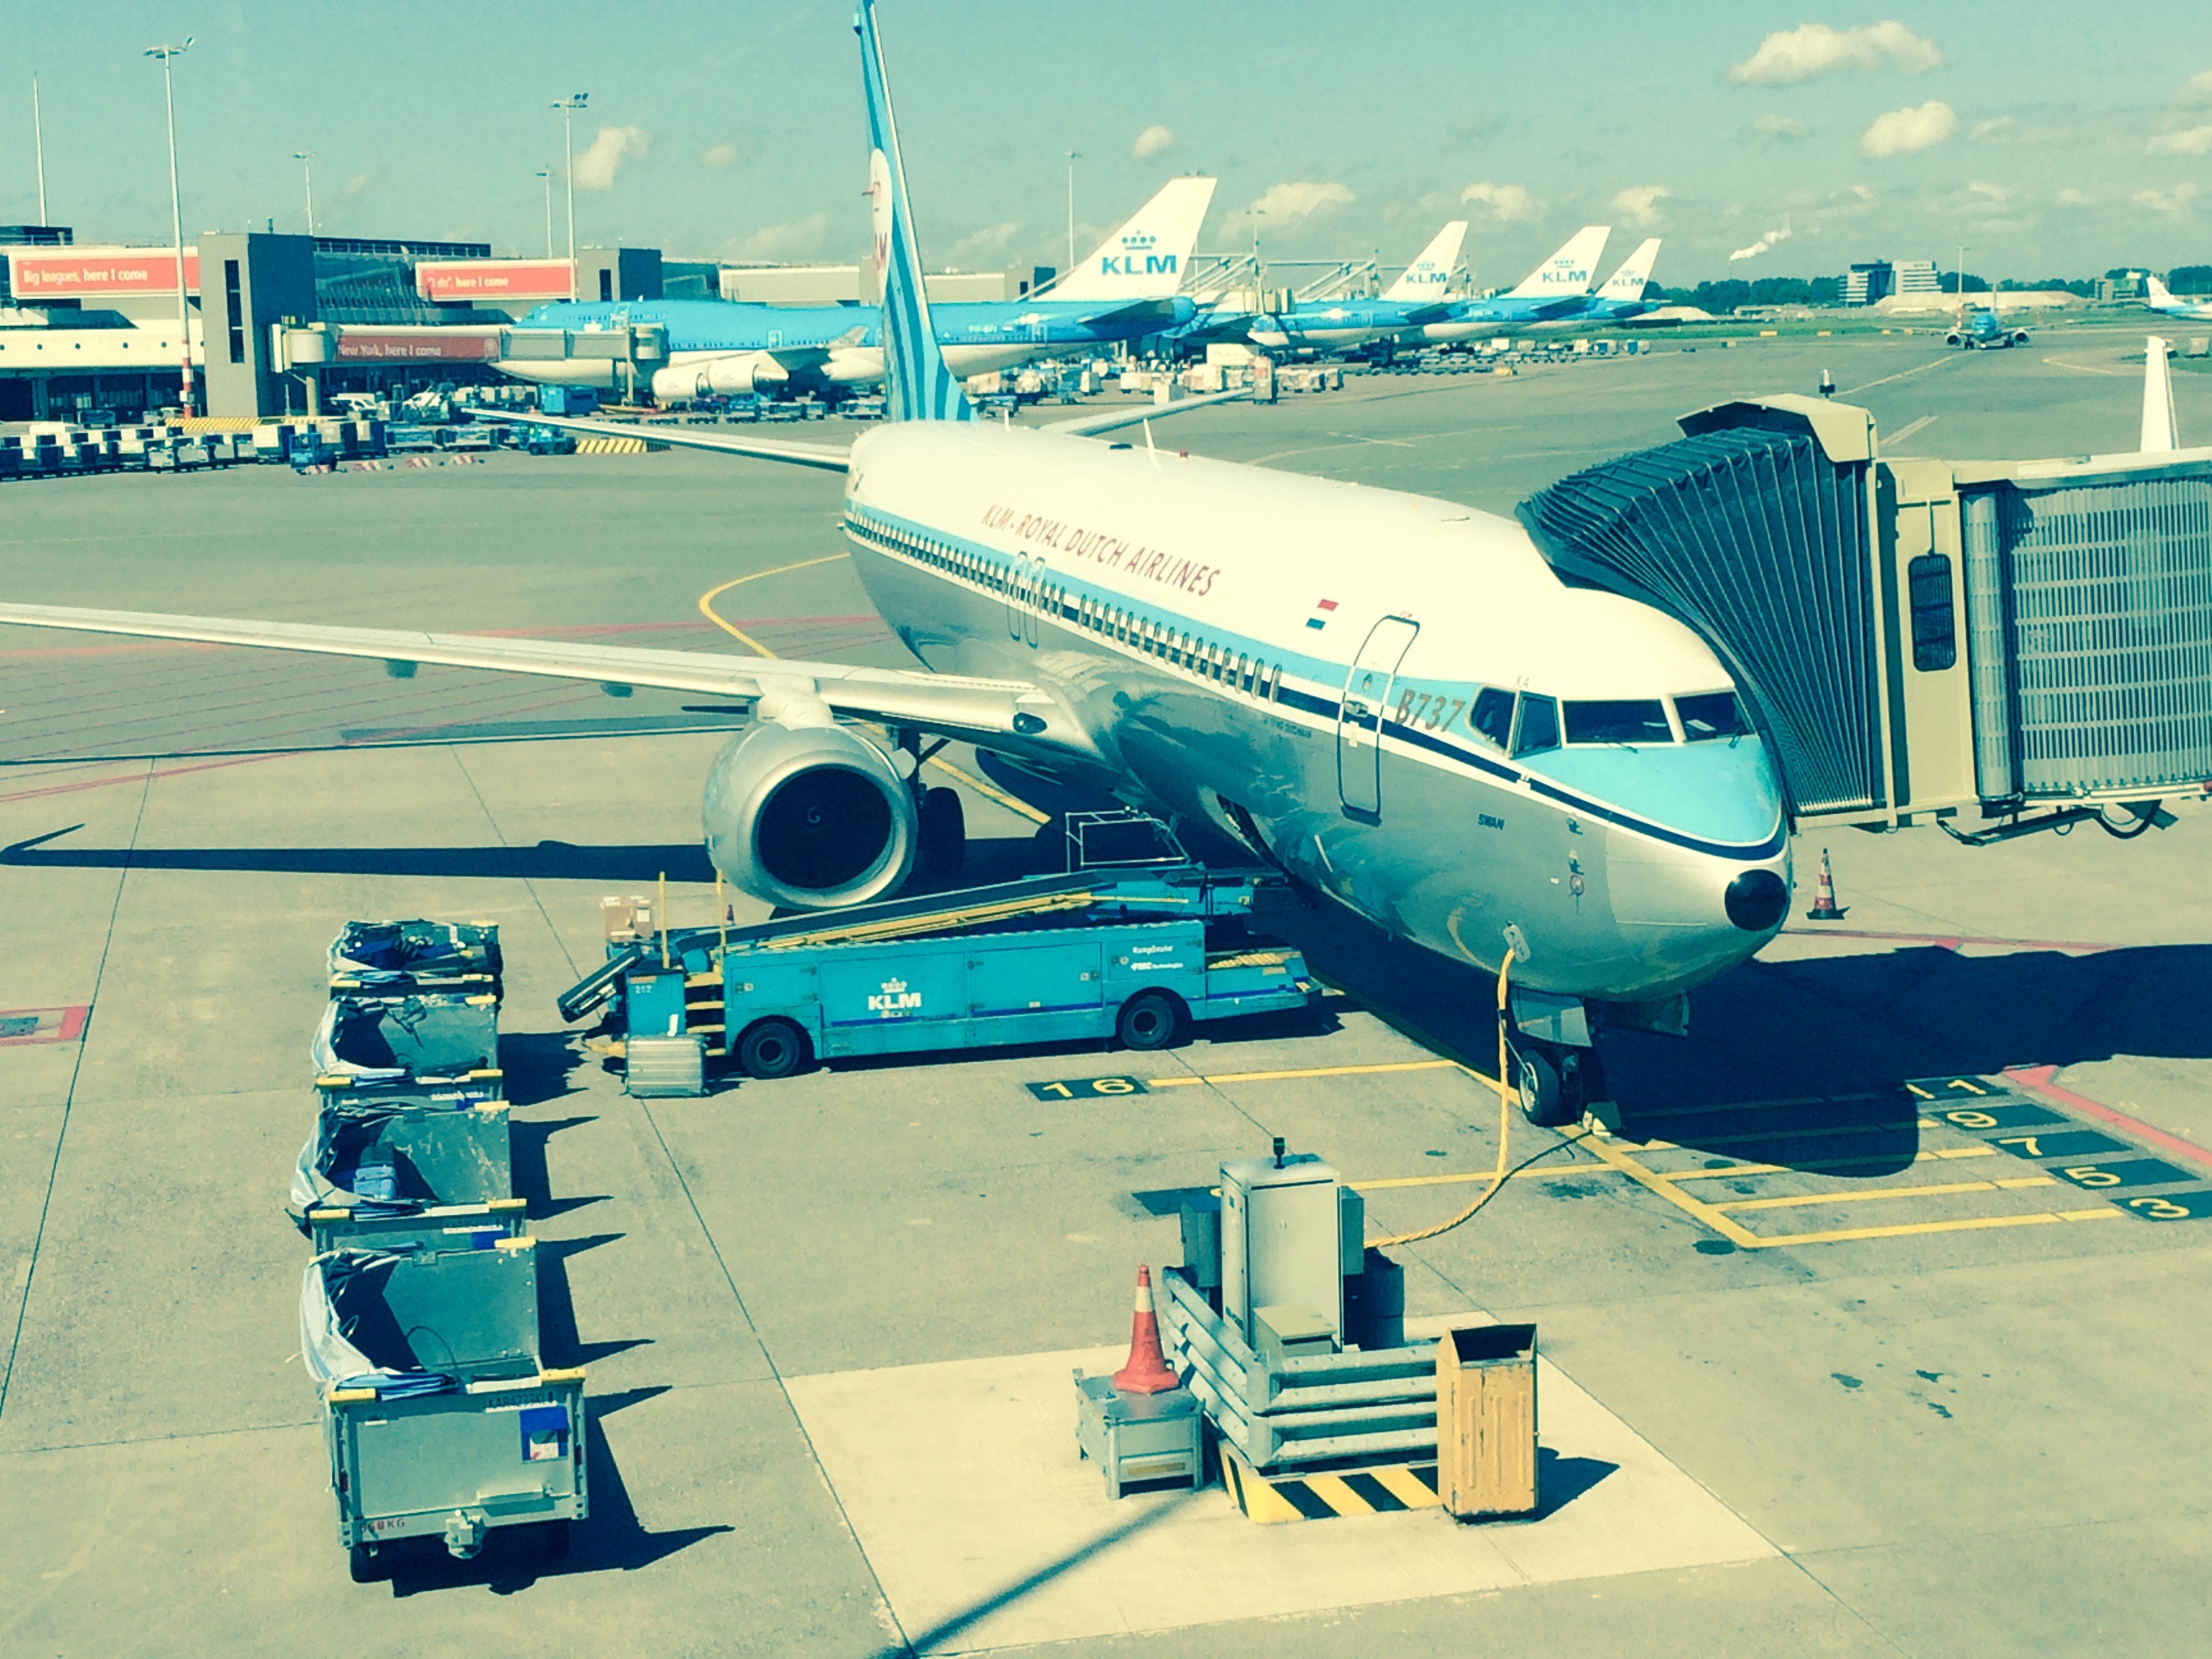
airport, airplane, aircraft, vehicle, airline, aviation, flight, infrastructure, boarding, airliner, airbus, jet aircraft, boeing 767, air travel, atmosphere of earth, wide body aircraft, narrow body aircraft, airport apron, aerospace engineering, airbus a320 family